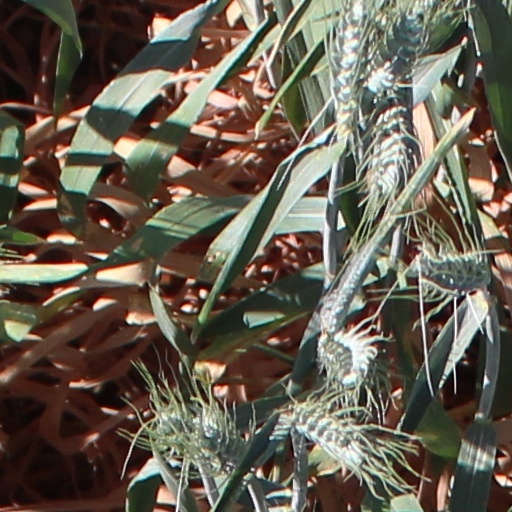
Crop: wheat